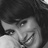
Emotion: happy